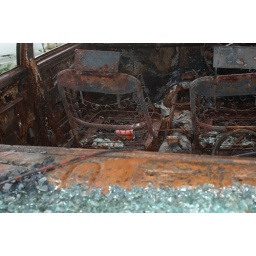
yeah right..... in a field full of abandoned cars on banks of Whanganui River nz